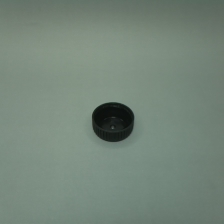
Color: black
Cap type: standard cap